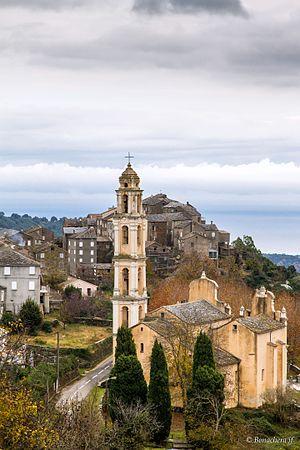
Pietra-di-Verde (Haute-Corse) - l'église Saint-Éloi et le fond village (hameau de Paisolu)
Pietra-di-Verde est une commune française située dans la circonscription départementale de la Haute-Corse et le territoire de la collectivité de Corse. Elle appartient à l'ancienne piève de Verde dont elle était le chef-lieu.